Grace Lee Boggs

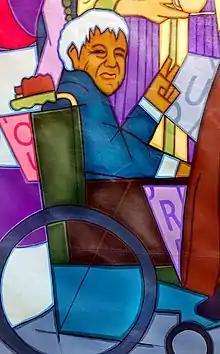
A portrait by Mike Alewitz of Grace Lee Boggs in his "We Follow The Path Less Traveled The City at The Crossroads of History" mural series.

Boggs has received honorary doctorates from the University of Michigan, Wooster College, Kalamazoo College and Wayne State University.